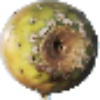
Label: cactus_fruit